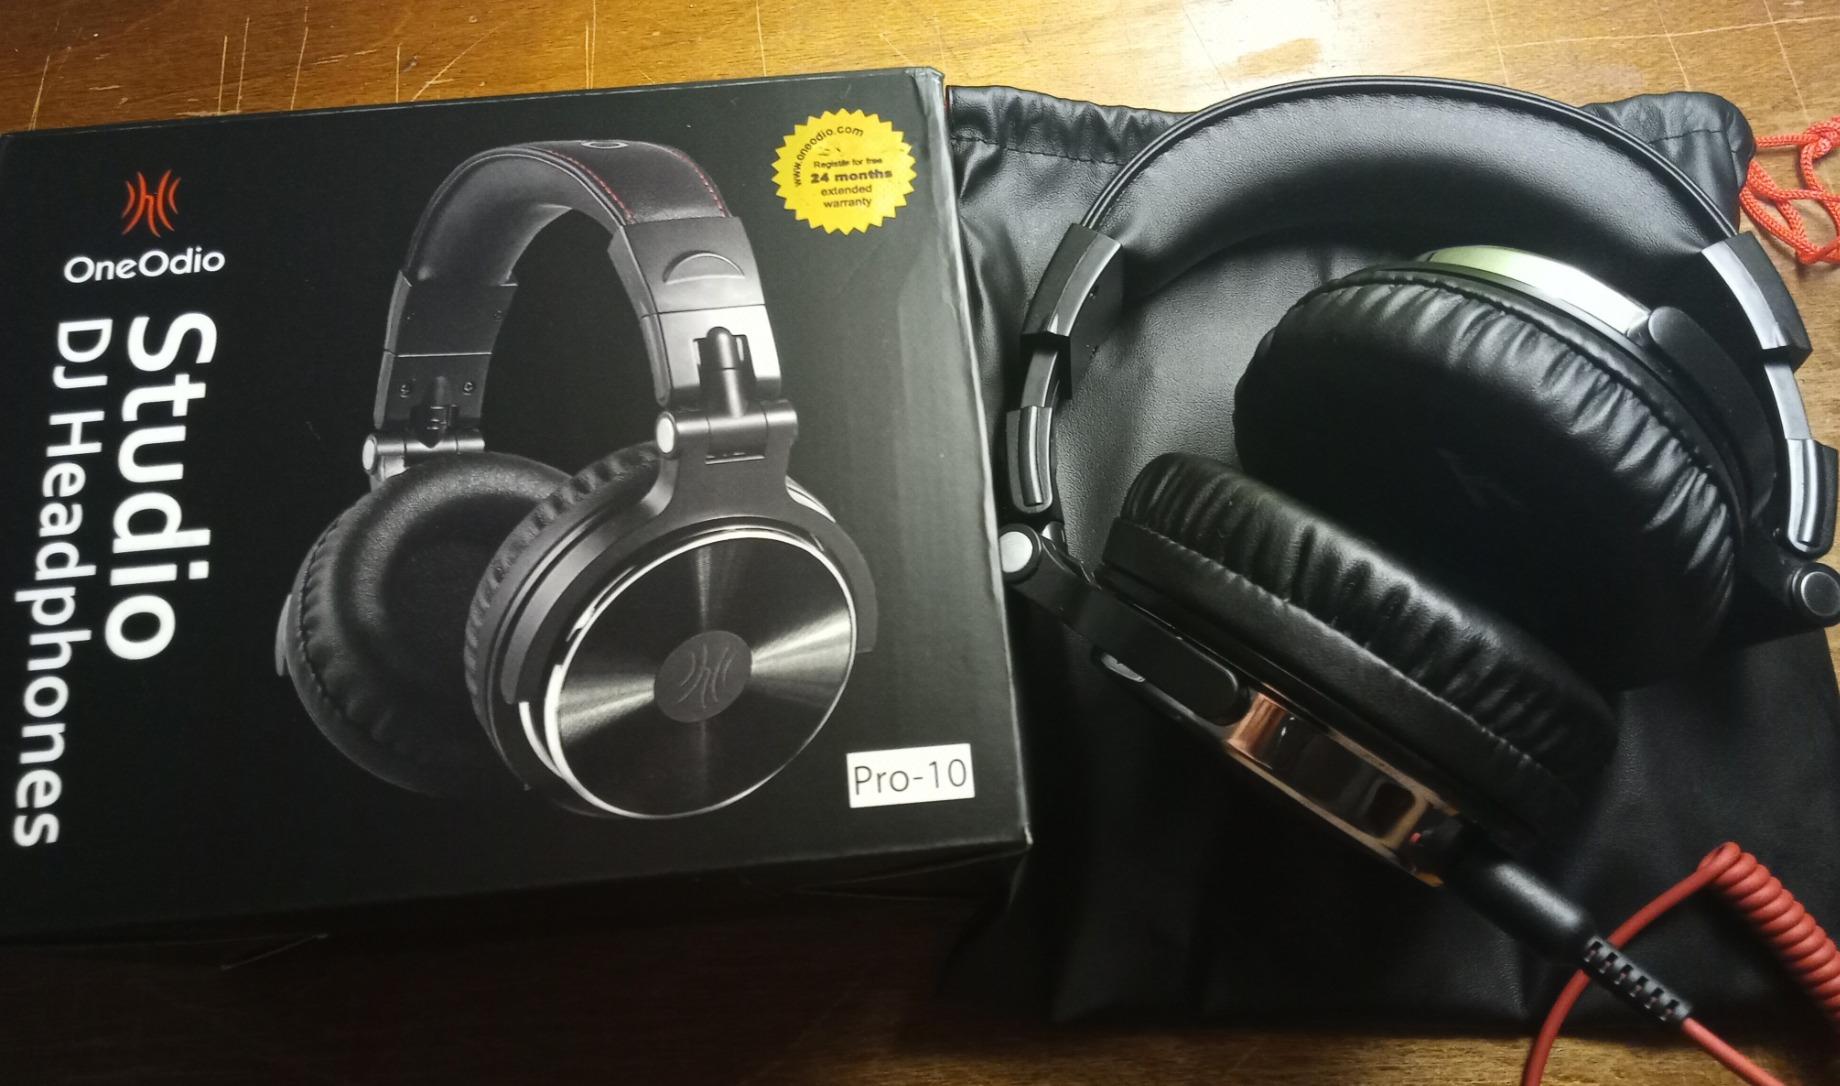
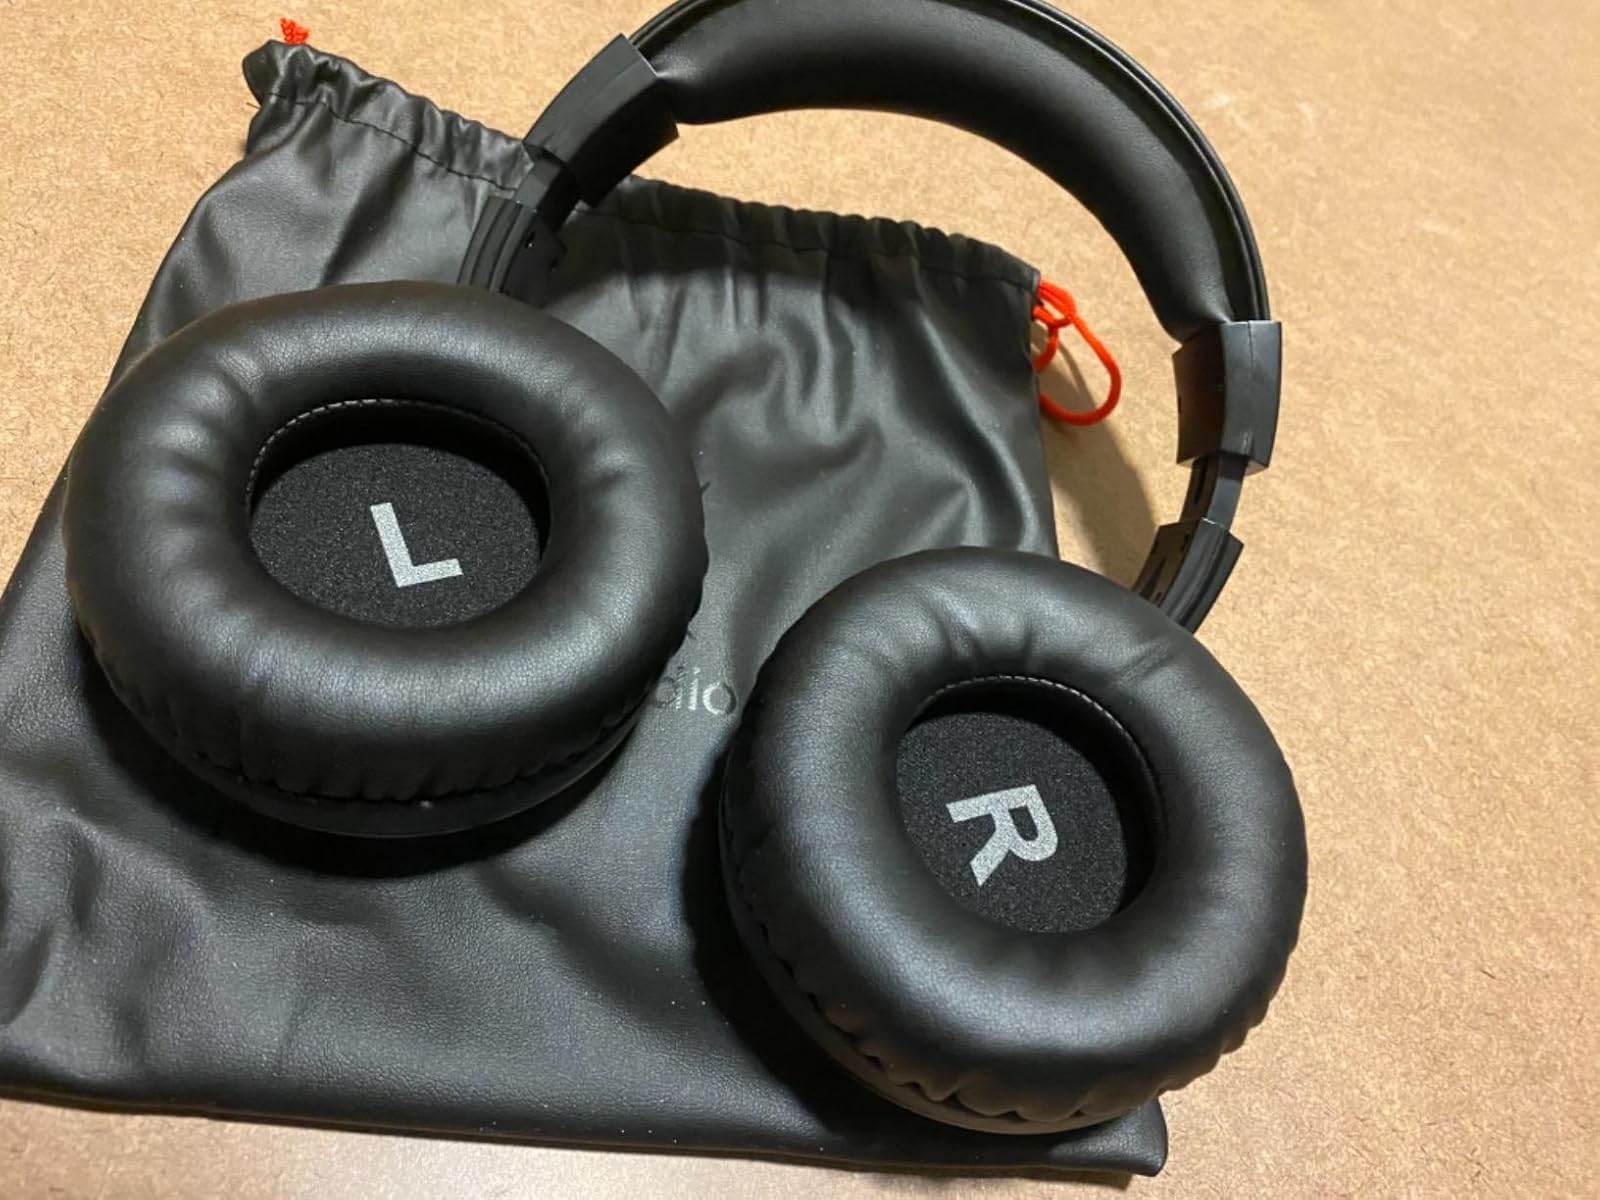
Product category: headphones
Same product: yes